Einöd

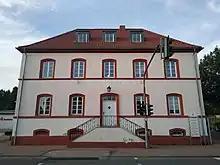
Bürgerhaus Einöd (Saar)

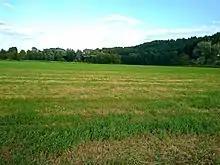
Site of Burgstall, Salian Castle in Einöd (Saar)

Close to where the river Schwarzbach merges with the smaller Blies, foundations of a Salian castle were uncovered that may be dated to the 10th or 11th century CE. In 1928 excavations under the leadership of the conservator Karl Klein brought to light the foundations of a rectangular, tripartite tower house.